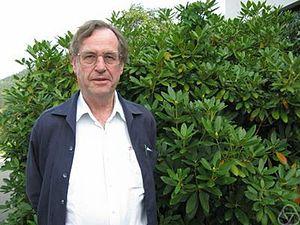
Bernard Teissier est un mathématicien français né en 1945, membre du groupe Nicolas Bourbaki. Ses recherches portèrent notamment sur l'algèbre commutative et la géométrie algébrique.